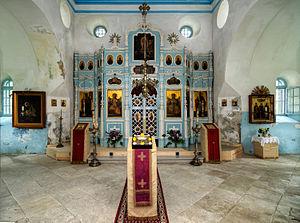
L'intérieur de l'église Saint André de Reomäe, commune de Pihtla, dans l'île de Saaremaa en Estonie. Русский: Интерьер церкви святого апостола Андрея Первозванного в скиту Святого Иоанна Предтечи. Местечко Реомяэ на острове Сааремаа, Эстония. සිංහල: එස්ටෝනියානු ඕතඩොක්ස් දේවස්ථානයේ ඇතුලත, බටහිර එස්තෝනියාව